George Chauncey

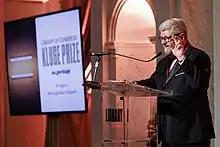
Chauncey speaks in 2022

Chauncey received his bachelor's in 1977 in history and later his Ph.D. in 1989 in history from Yale University, where he studied with Nancy Cott and David Montgomery. From 1991-2006, he taught in the Department of History at the University of Chicago, rising from assistant professor to full professor of history. In 2006, he joined the Yale faculty. He subsequently joined Columbia University's Department of History in 2017. Chauncey additionally spent time as the director of the Columbia Research Initiative on the Global History of Sexualities, focusing on literature that researched gender and sexuality.